Seriate

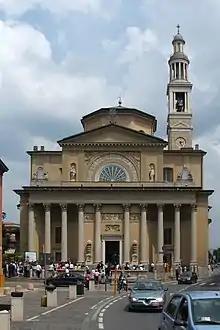
Church "Parrocchia del SS. Redentore"

The Church is situated on the left side of the river Serio. The main structure was built between 1769 and 1778. The “Parrocchia del SS. Rendentore” was sanctified in 1808 by the Bishop Gian Paolo Dolfin. The project to build the façade, made by architect Berlendis, was approved in 1832. Inside the building there are a lot of elegant decorations, typical of the 1700s. The architectonic plan of the Church presents a Greek cross, that creates perfect harmony, and a raised presbytery. In 1937 and 1938 a part of the Church was destroyed and the Tower Bell was built.